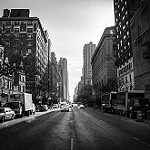
Label: B & W